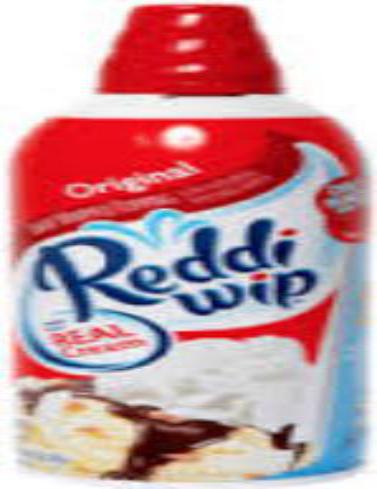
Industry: Food